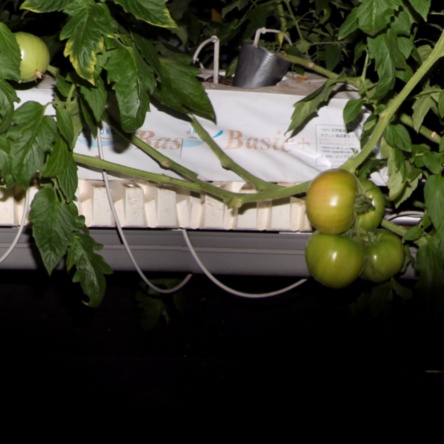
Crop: tomato